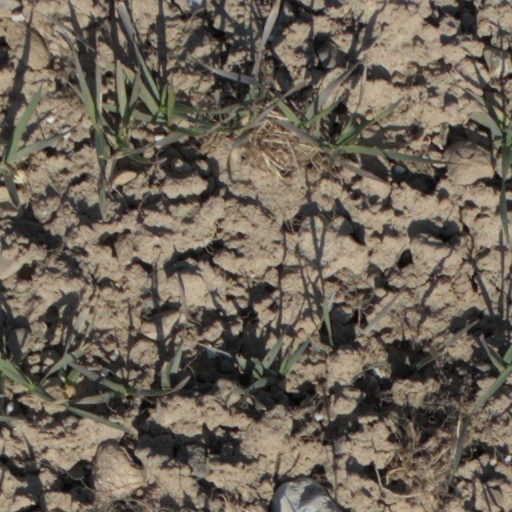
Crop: wheat